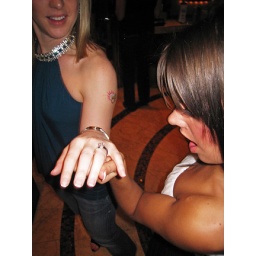
Some random girl in the bathroom gawking at Lisas giant Rock!